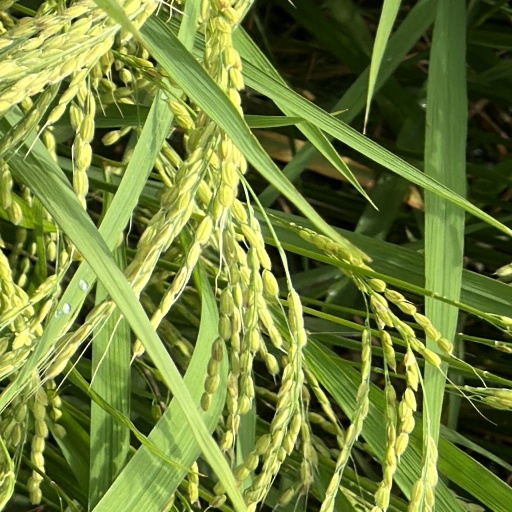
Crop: rice